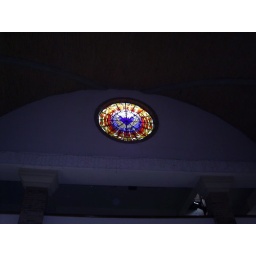
The stained glass window above the entrance of the church of San Miguel in Pitillal, Mexico